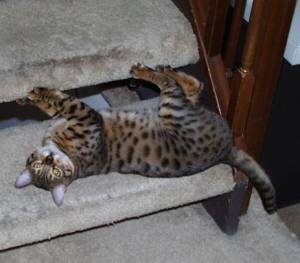
Breed: bengal